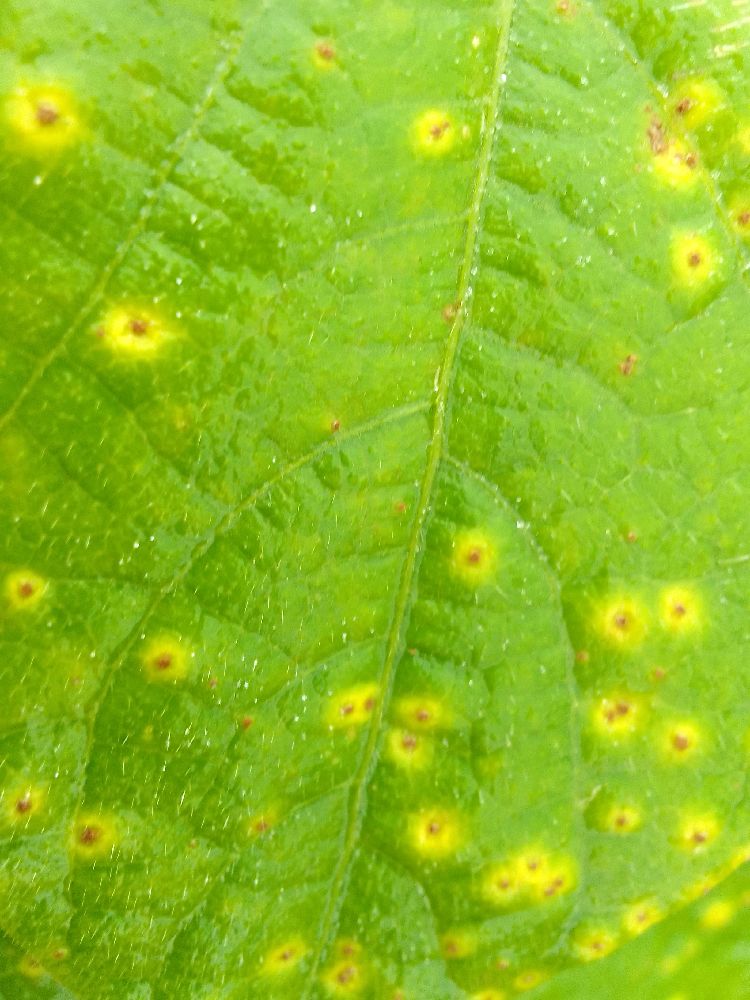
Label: rust